The Amazing Race Canada 9

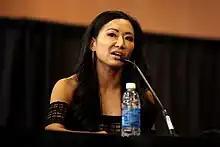
Gail Kim

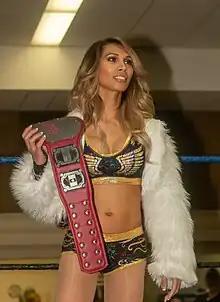
Gisele Shaw

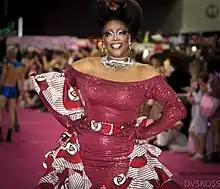
Kimora Amour

The cast includes Impact wrestlers Gail Kim and Gisele Shaw, "Canada's Drag Race" contestants Jermaine Aranha and Justin Baird, actor Joel Oulette, Paralympic snowboarder Tyler Turner, and Ty Smith, a survivor of the 2018 Humboldt Broncos bus crash. The cast was revealed on June 21, 2023.